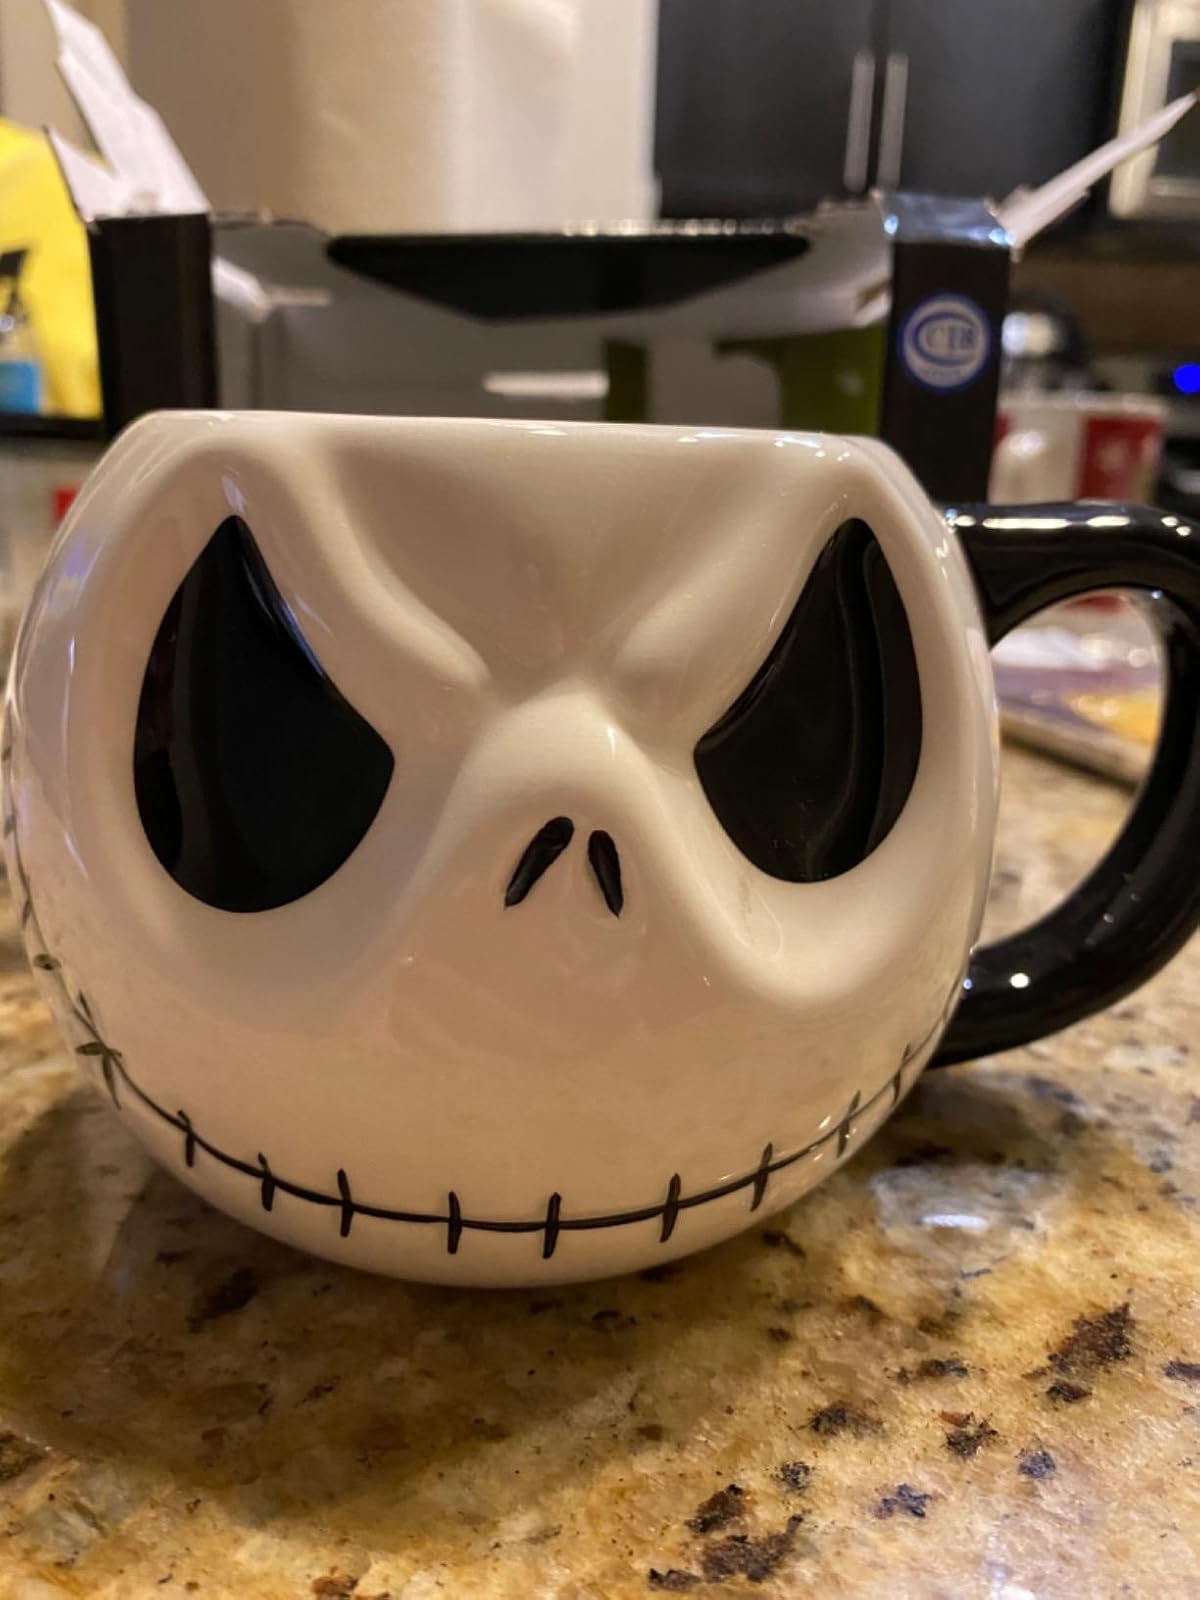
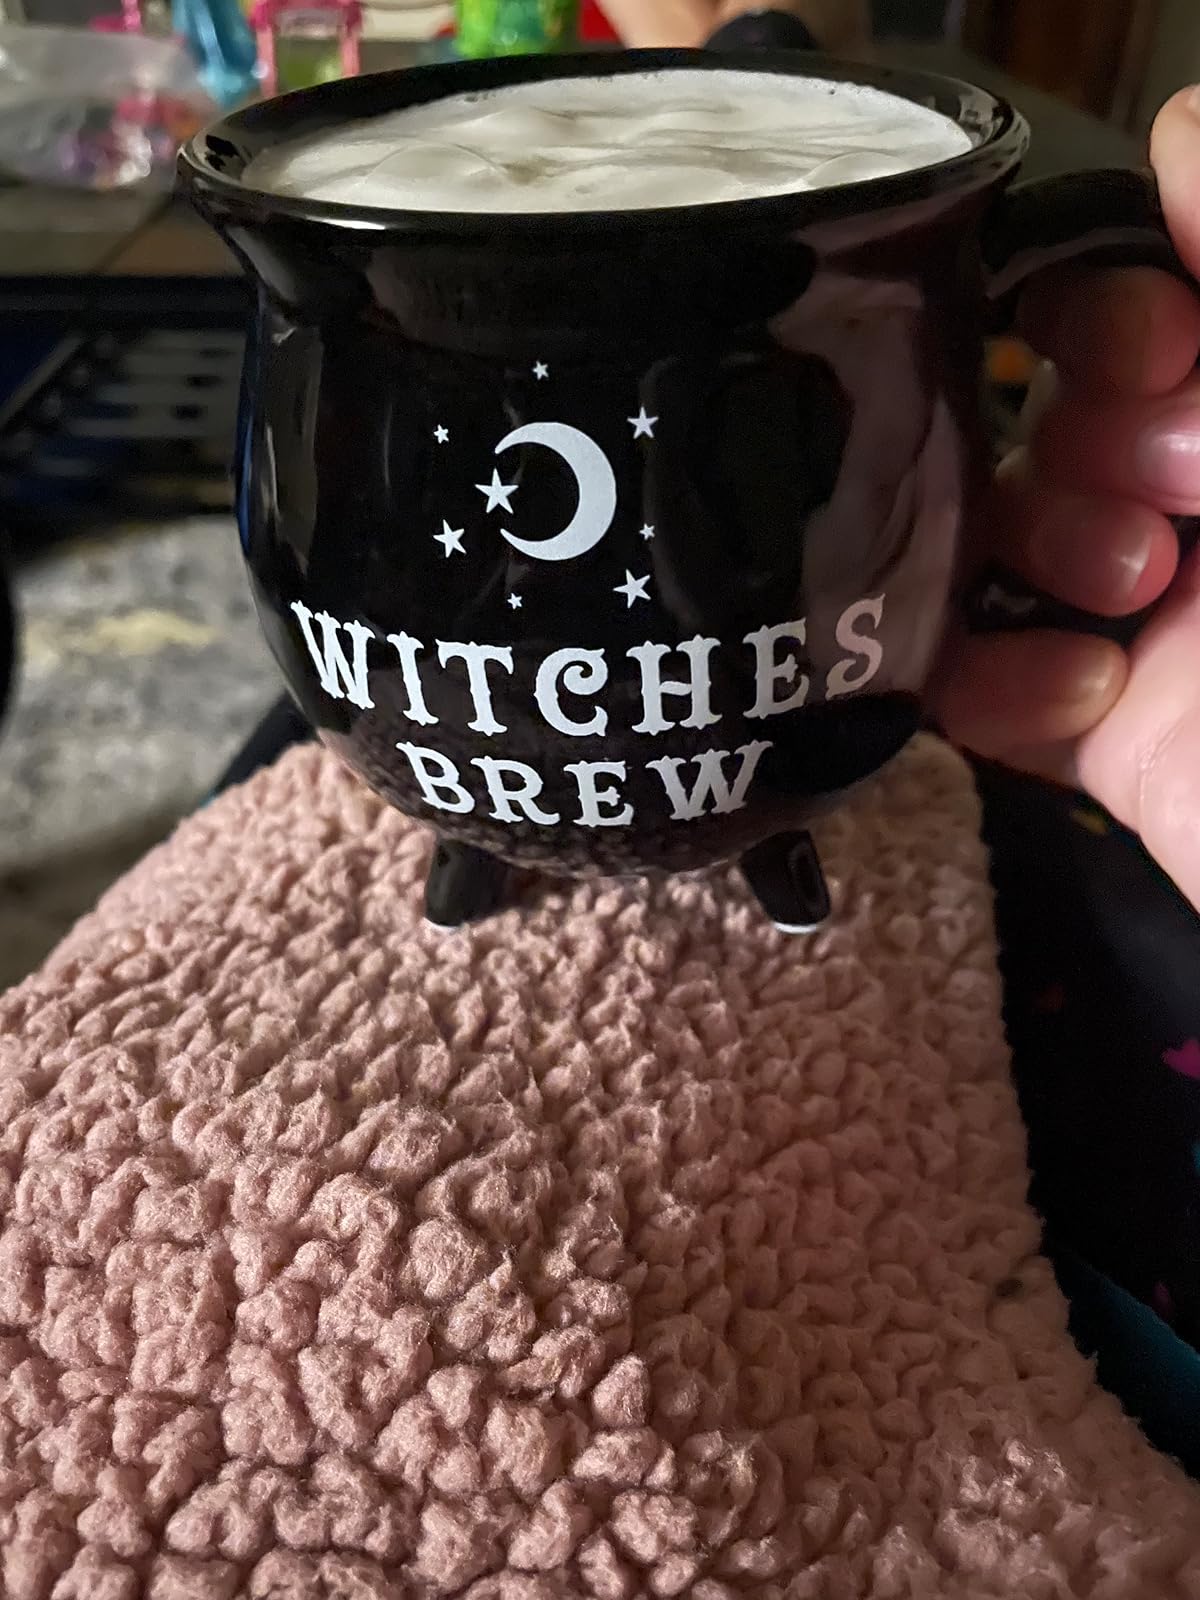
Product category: items_mug
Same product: no